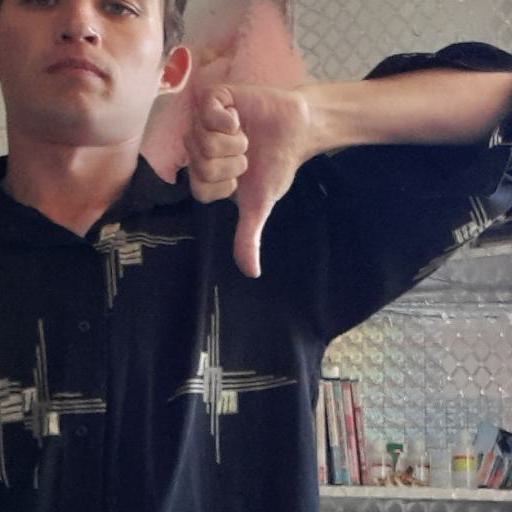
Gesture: dislike